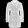
Label: Coat